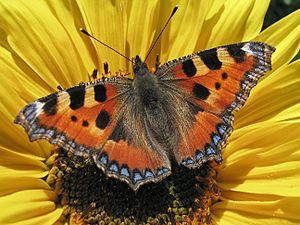
Une Vanesse d'ortie (Nymphalis urticae) sur un Tournesol.